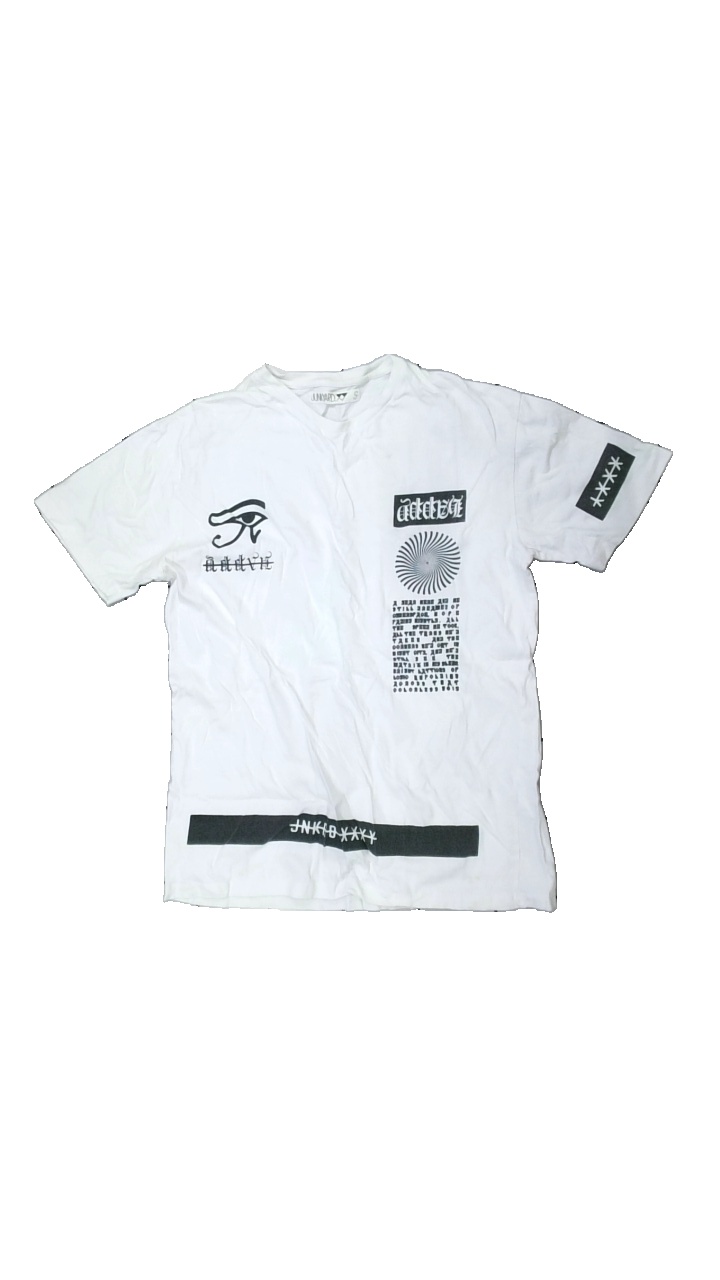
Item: T-shirt (Men)
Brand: Junkyard
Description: White t-shirt with black prints from Junkyard, size S. Poor condition.
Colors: White, Black
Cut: Regular, C-collar
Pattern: Other
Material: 100% cott
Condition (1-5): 2
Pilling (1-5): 5
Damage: Stains all across the front
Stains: Minor
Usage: Recycle
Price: <50